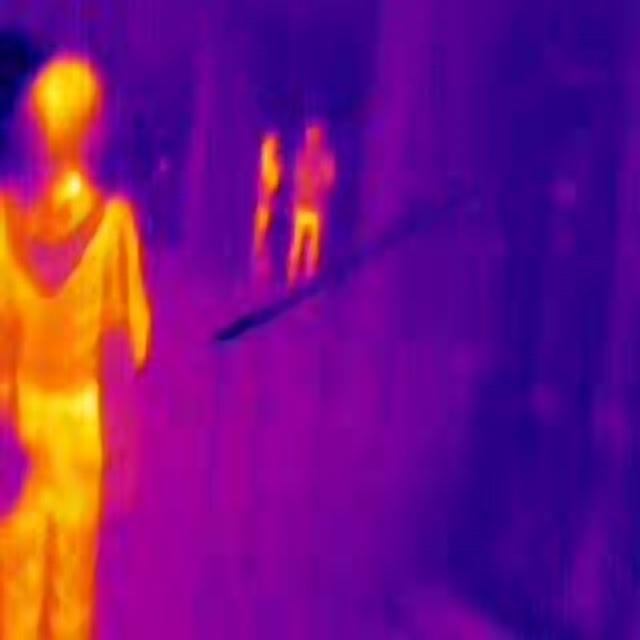
Detected objects:
label: person
label: person
label: person